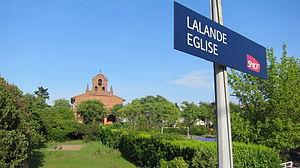
Toulouse (Haute-Garonne, Midi-Pyrénées, France)
La liste des gares des trains urbains de Toulouse permet un aperçu des stations actuellement en services ou non ouverte du réseau ferroviaire de Toulouse. Au total, le réseau compte 27 stations réparties sur 4 lignes, une en projet et quelques stations ne figurant paradoxalement sur aucunes lignes.
La gare de Lalande-Église est une gare ferroviaire française de la ligne de Bordeaux-Saint-Jean à Sète-Ville, située dans la ville de Toulouse, quartier de Lalande, à proximité de l'église, dans le département de la Haute-Garonne, en région Occitanie.